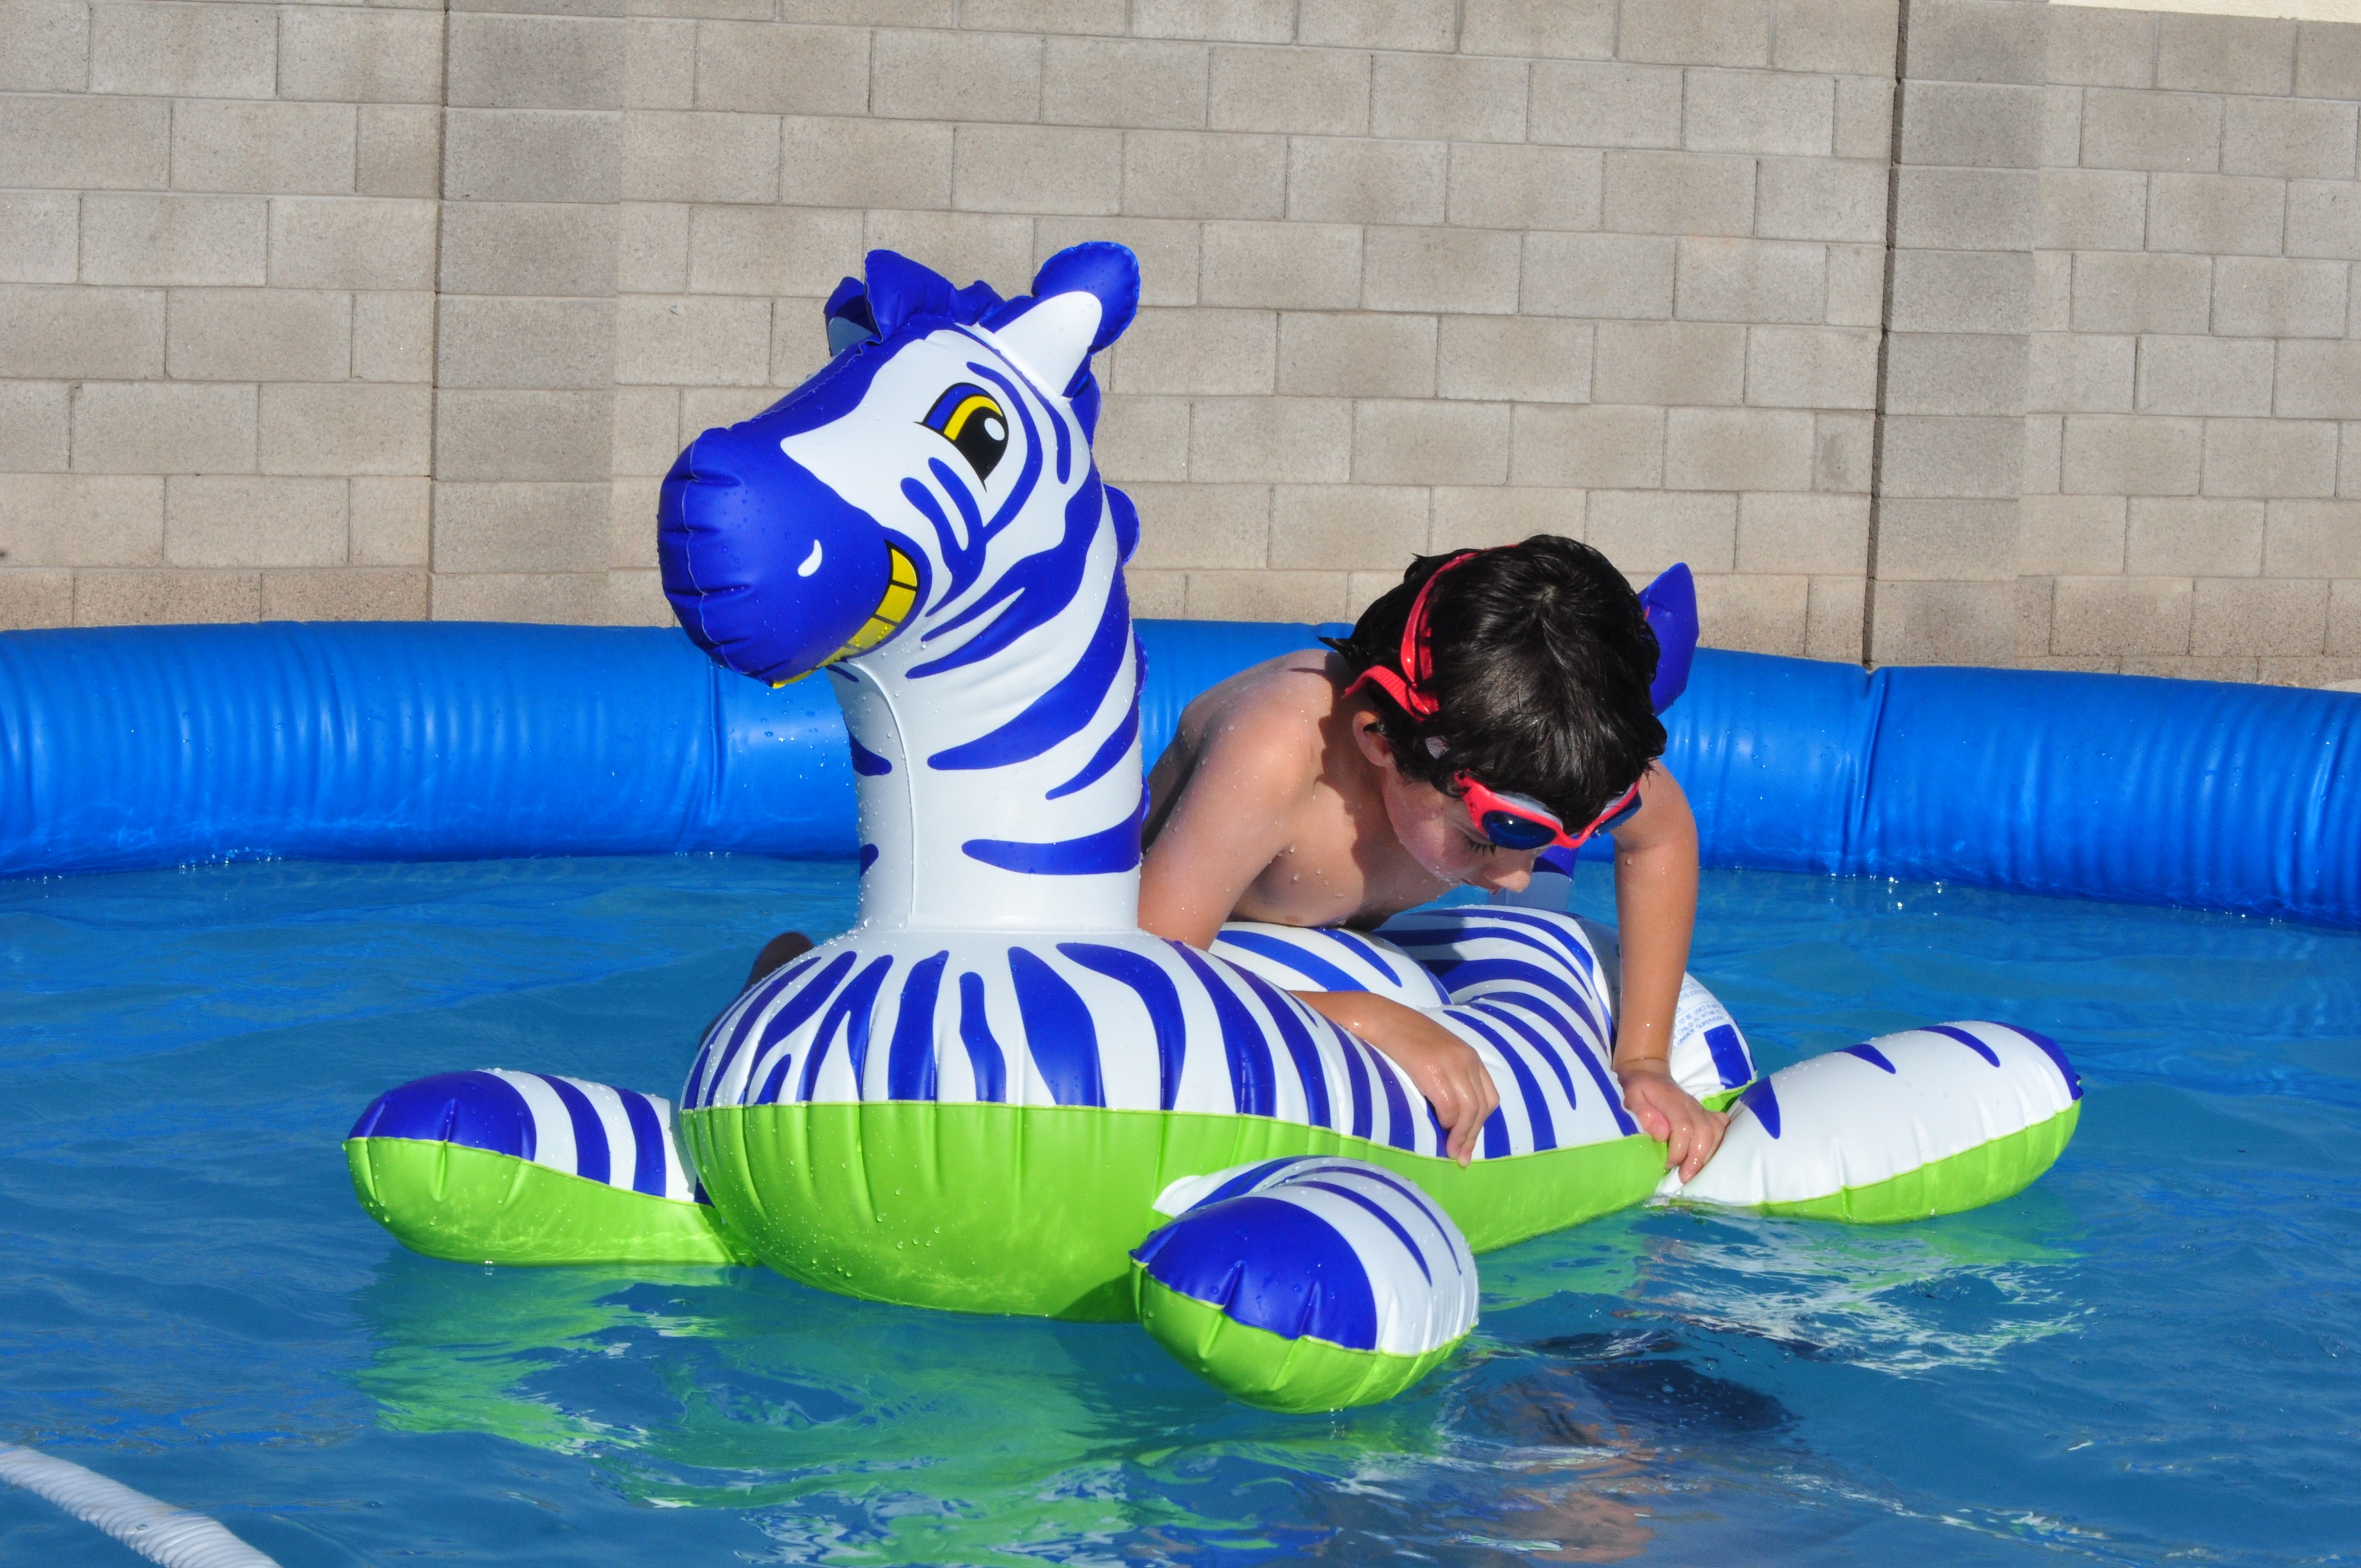
outdoor, play, recreation, pool, swim, amusement park, child, blue, swimming, fun, games, inflatable, outdoor pool